Abercynon railway station

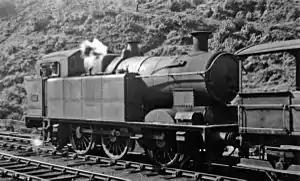
Ex-Taff Vale 0-6-2T in 1946

The station was first opened on this site as "Navigation Road" in 1840 and was then renamed "Aberdare Junction" by the Taff Vale Railway in 1846. It was further renamed "Abercynon" in 1896 and to "Abercynon South" in 1988.